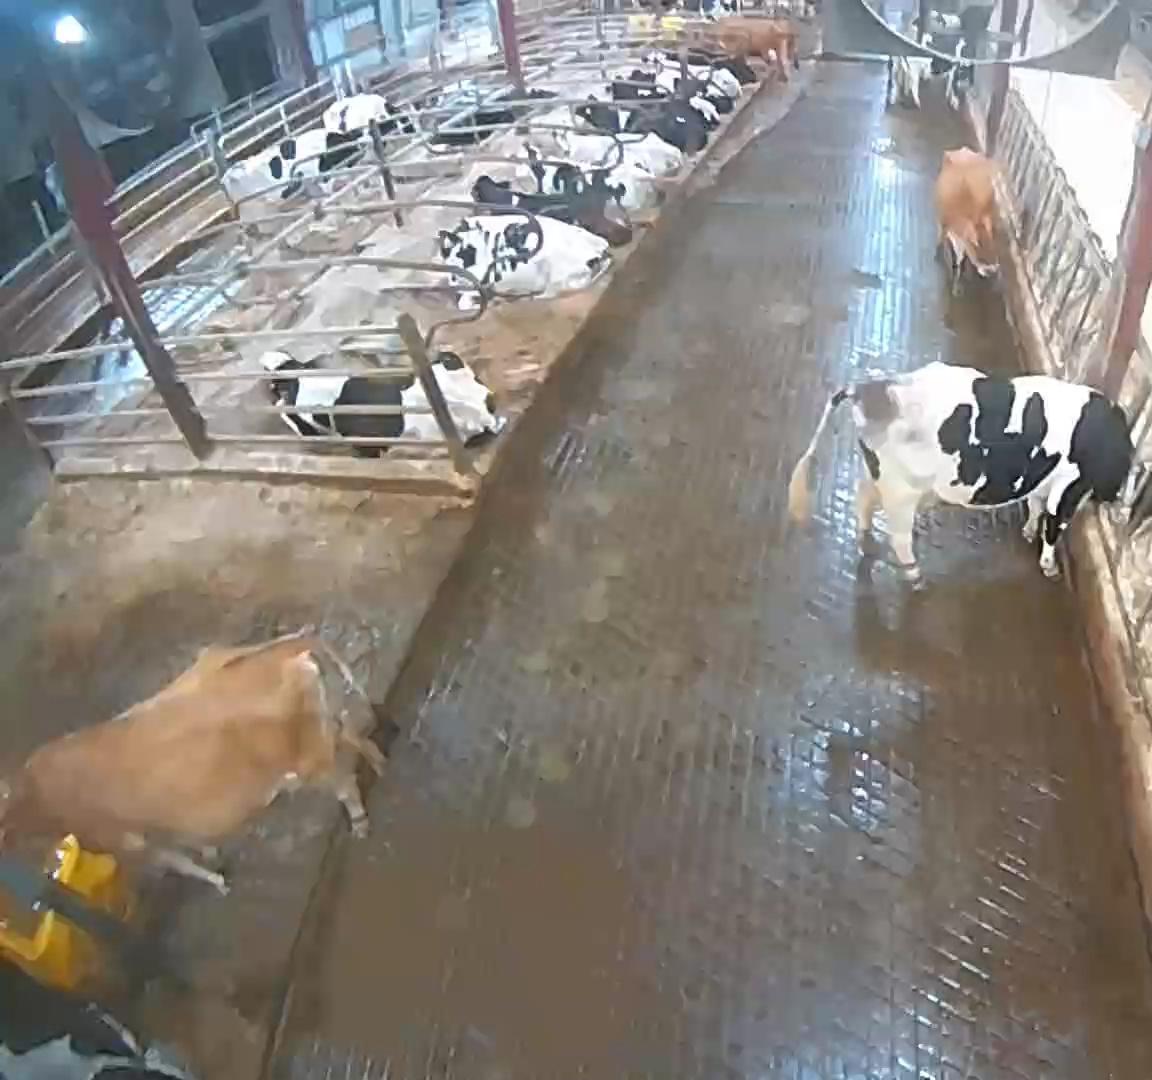
Number of cows: 14